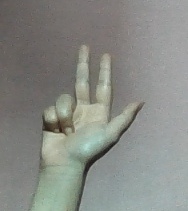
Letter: al